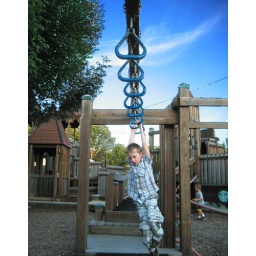
My son on the monkey bar rings I tuched this up in photoshop a bit